Bemidji, Minnesota

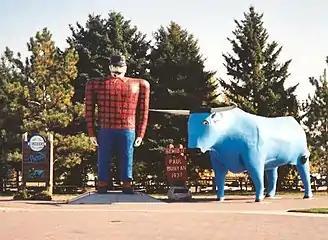
Paul Bunyan and Babe statues, Bemidji

Bemidji Township was surveyed by European Americans in 1874. It was organized in 1896, 24 days after the village of Bemidji was chartered, and is the oldest township in the county. In 1897, the county attorney declared the original Bemidji township organization illegal (no reason given) and the township reorganized on June 26, 1897.